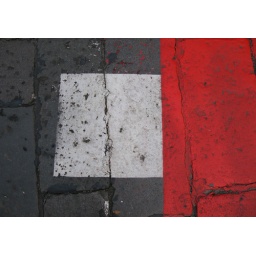
white square going under red stripe